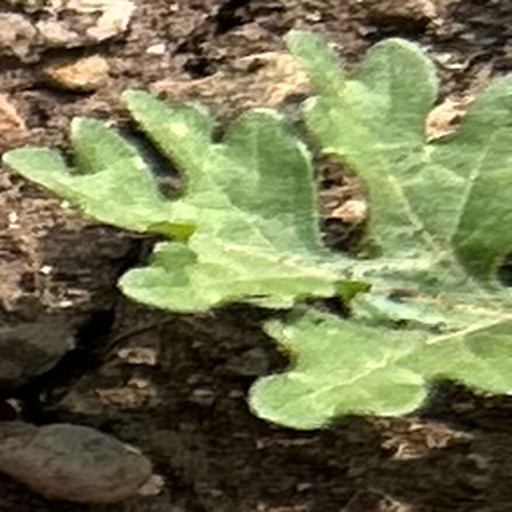
Weed species: Gajar_gavat_(Parthenium hysterophorus)